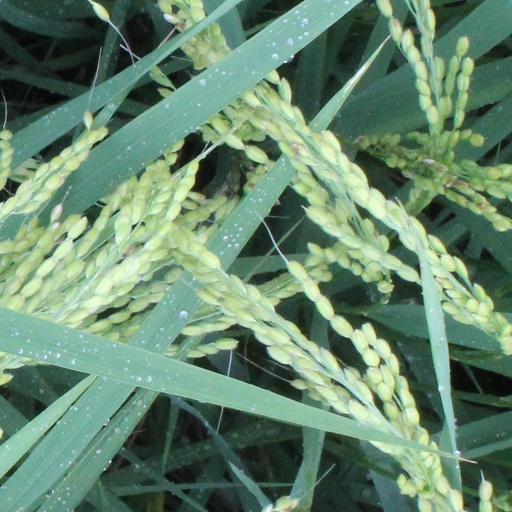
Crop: rice